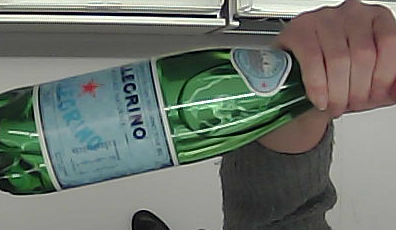
Product: sanpellegrino_water